Argo

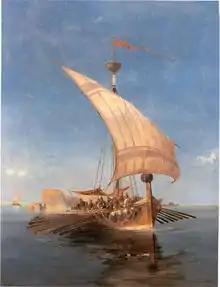
"Argo" by Konstantinos Volanakis (1837–1907)

In Greek mythology, the Argo was the ship of Jason and the Argonauts. The ship was built with divine aid, and some ancient sources describe her as the first ship to sail the seas. The "Argo" carried the Argonauts on their quest for the Golden Fleece from Iolcos to Colchis. After the journey, the ship was retired and dedicated to Poseidon, the divine ruler of the seas.